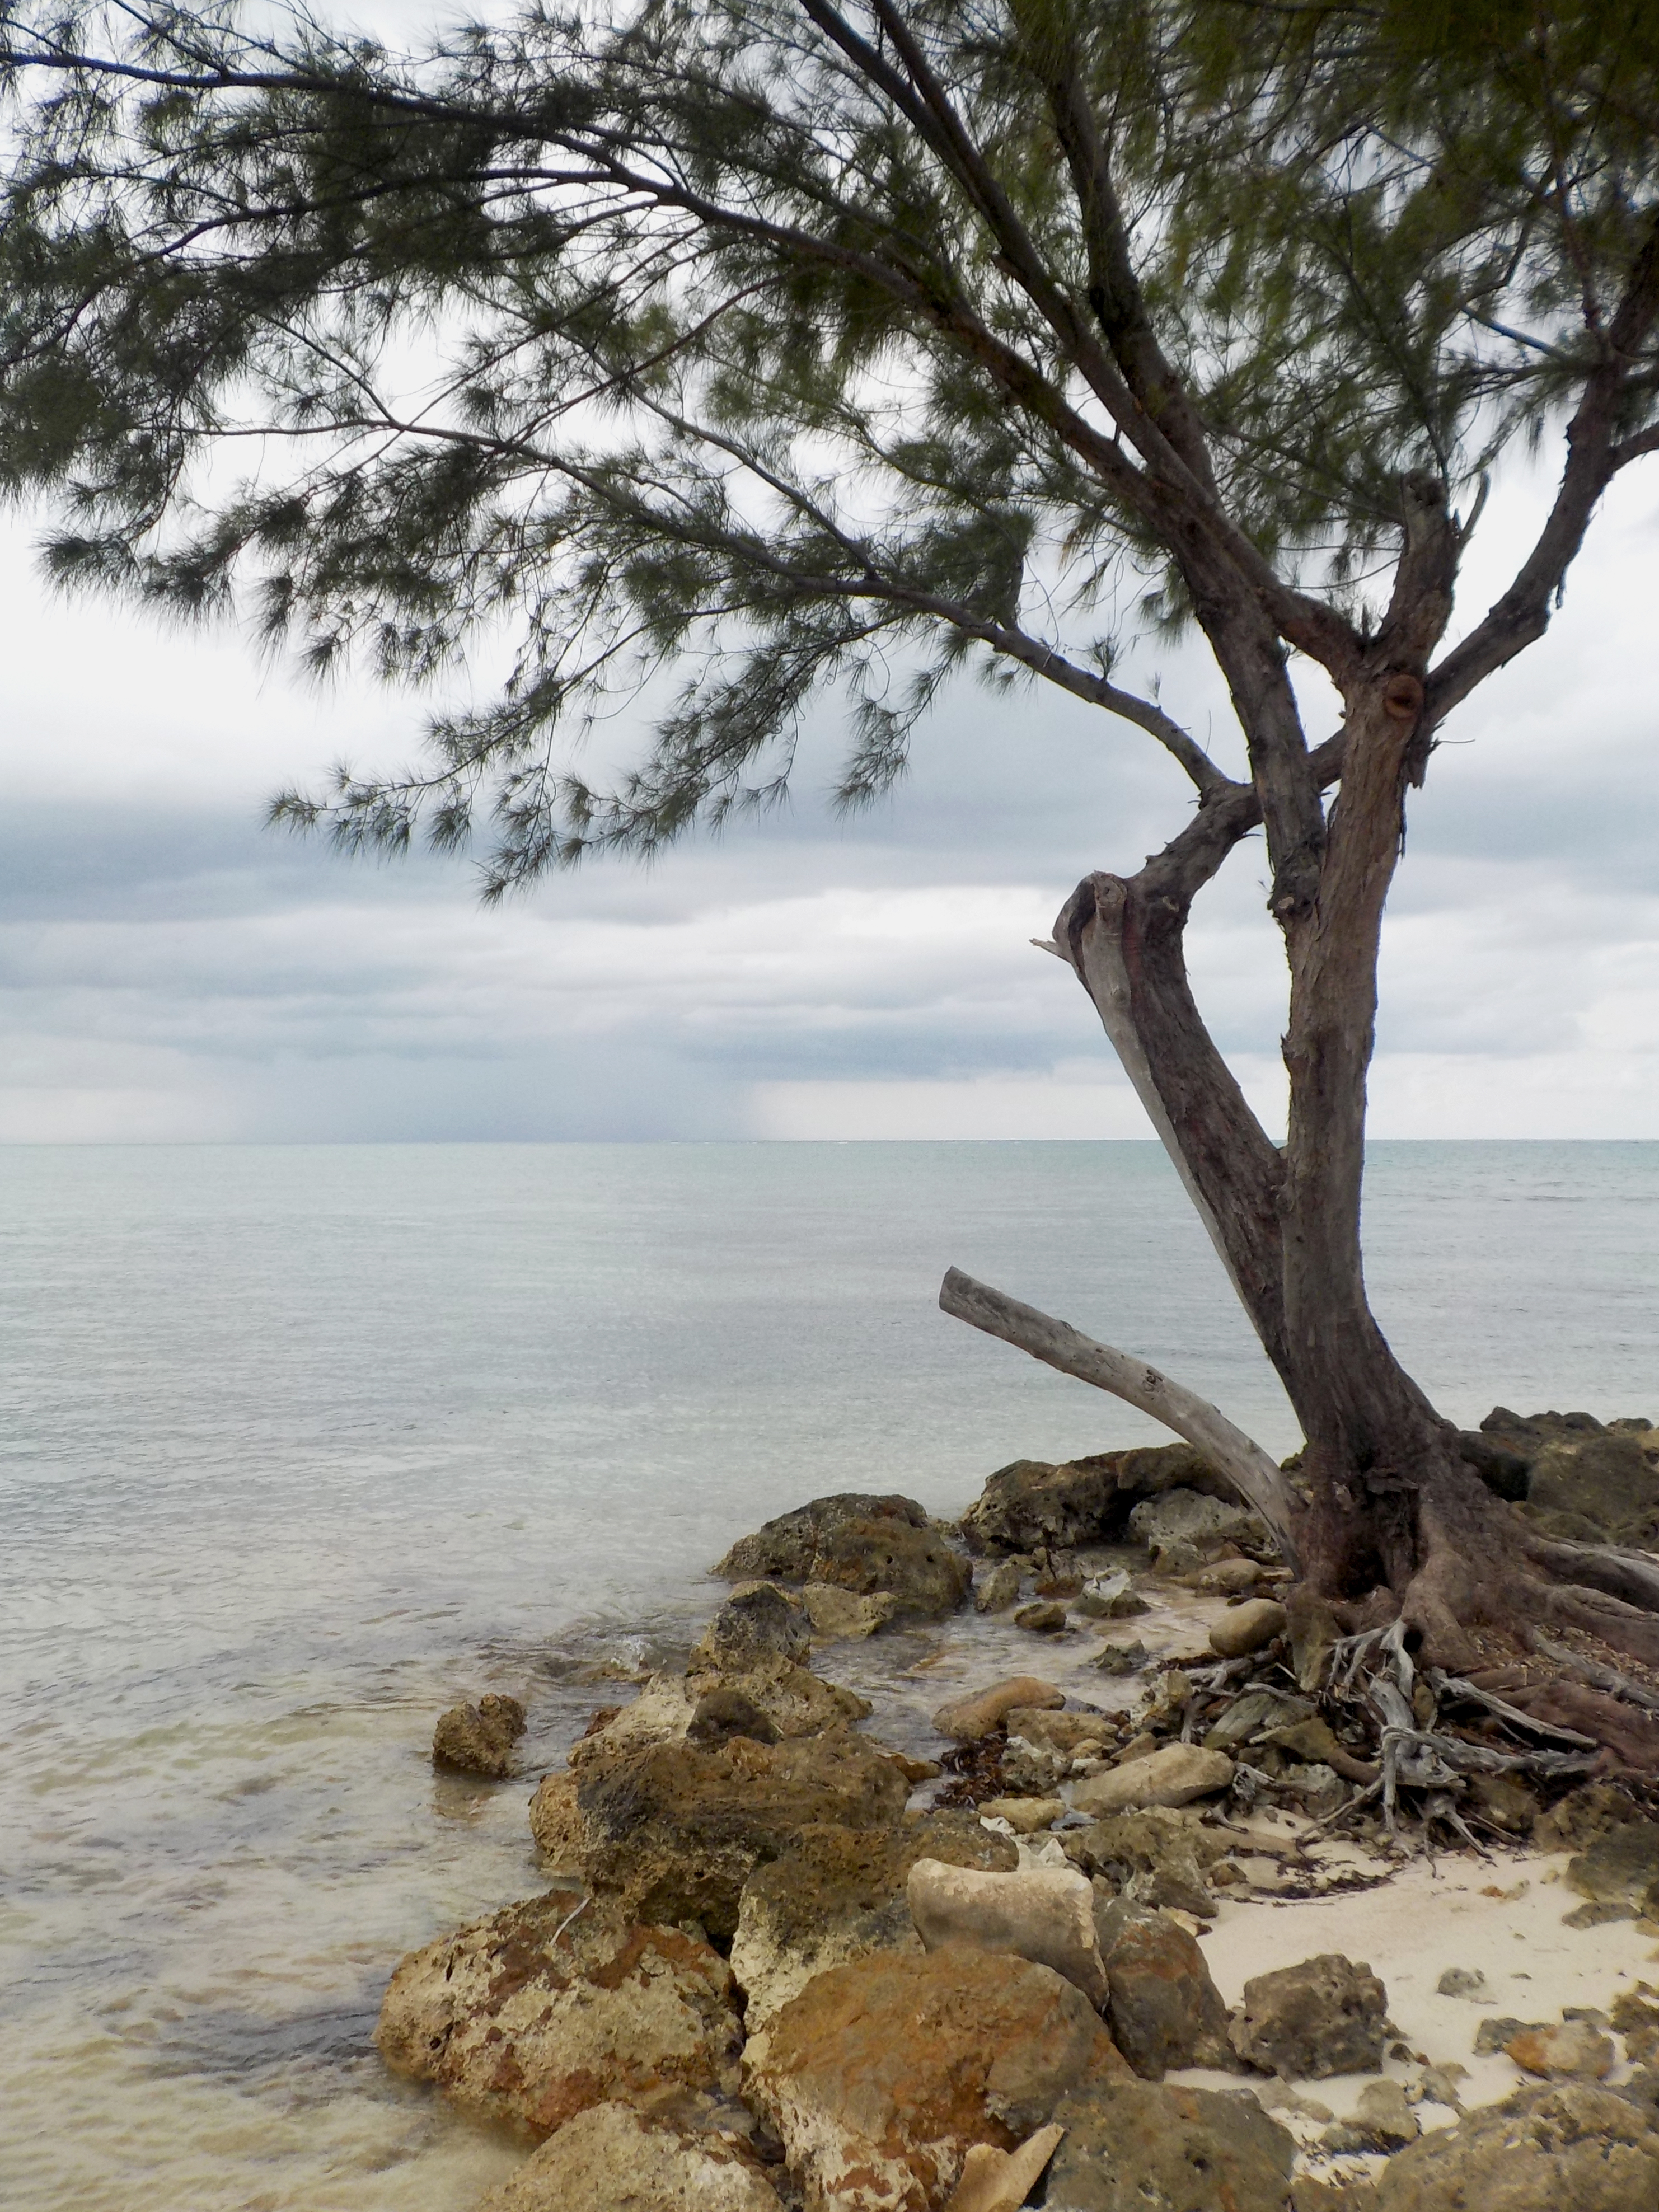
beach, landscape, sea, coast, tree, water, nature, sand, rock, ocean, horizon, cloud, plant, shore, lake, scenic, seascape, weather, bay, seashore, body of water, rocks, outdoors, branches, roots, dark clouds, rocky shore, woody plant, rockyscape